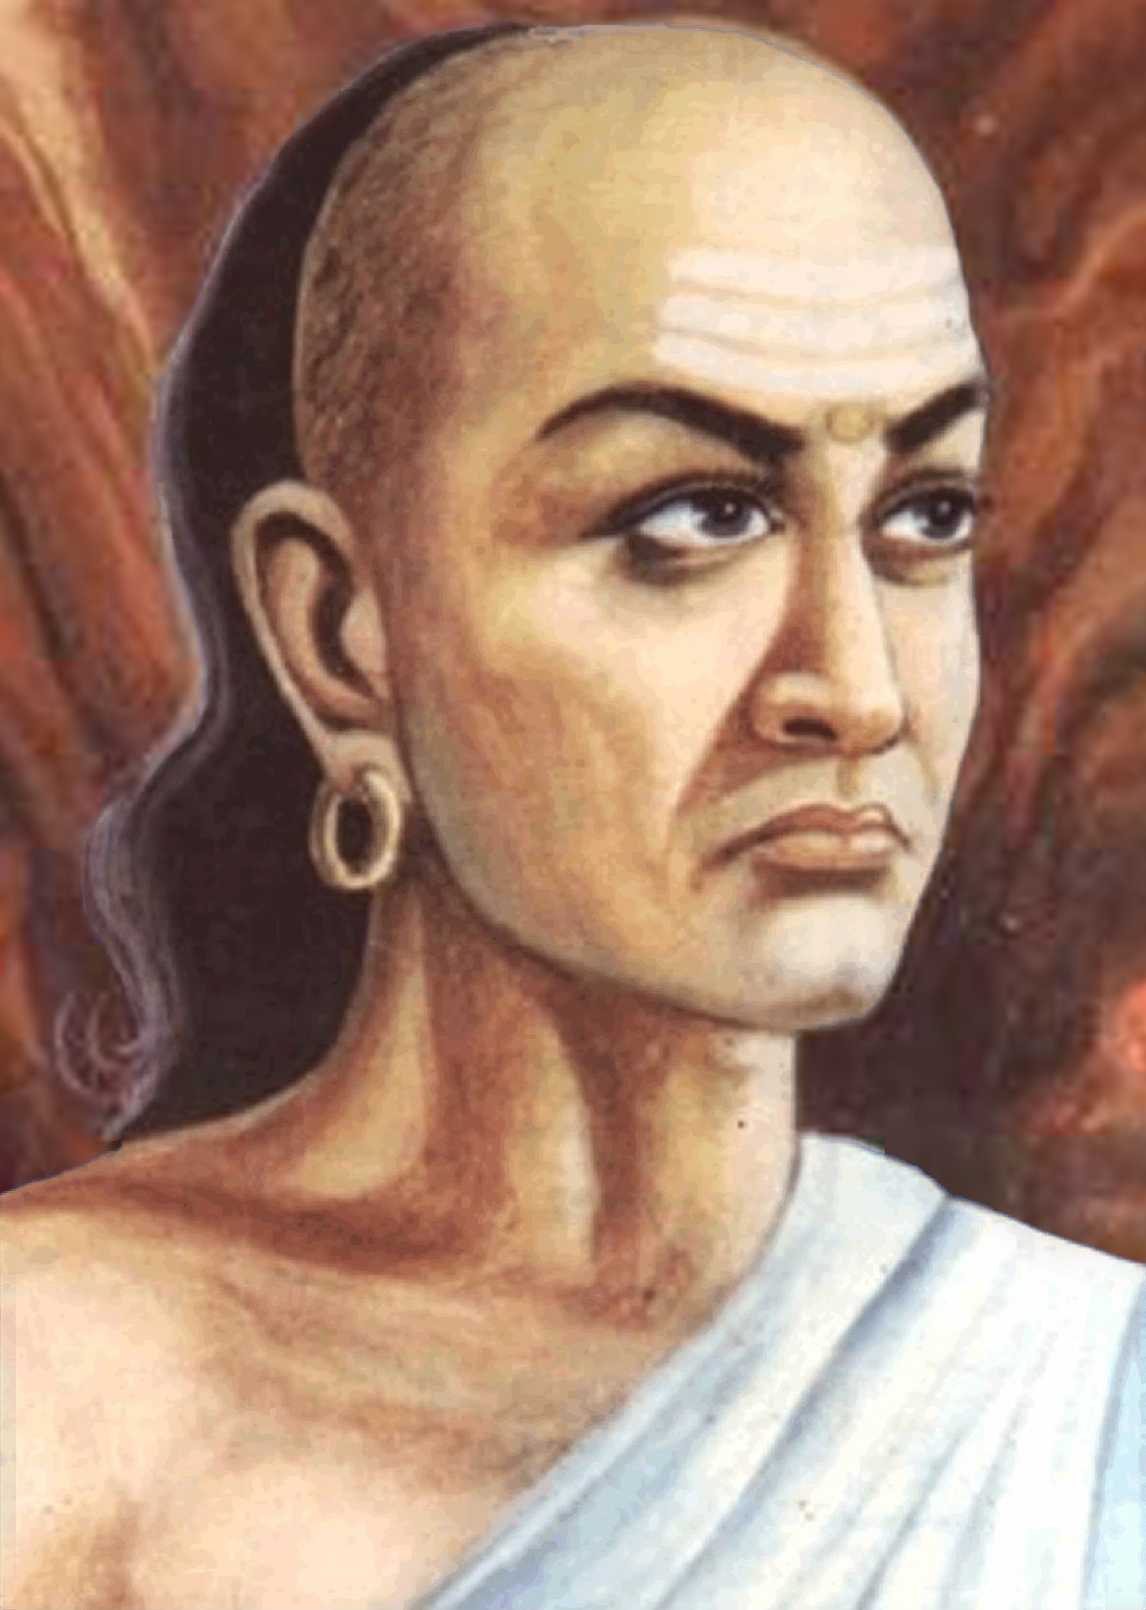
จาณักยะ

| honorific_prefix = อาจารย์
| name = จาณักยะ
| image = Chanakya artistic depiction.jpg
| caption = จาณักยะบนหน้าปกคำแปล "อรรถศาสตร์ (ตำรา)|อรรถศาสตร์" ใน ค.ศ. 1915 โดย R. Shamasastry
| birth_place = 375 ปีก่อน ค.ศ. ที่หมู่บ้าน Chanaka ในภูมิภาค Golla อินเดียใต้ (ตำนานเชน);หรือที่ตักศิลา (ตำนานพุทธ)
| death_place = 283 ปีก่อน ค.ศ. ปาฏลีบุตร จักรวรรดิเมารยะ
| occupation = ครู|อาจารย์, นักปราชญ์, นักเศรษฐศาสตร์, นักกฎหมาย, ผู้ให้คำปรึกษาของพระเจ้าจันทรคุปต์
| known_for = มีส่วนสำคัญในการก่อตั้งจักรวรรดิเมารยะ"อรรถศาสตร์ (ตำรา)|อรรถศาสตร์'จาณักยนีติ"
| office = อำมาตย์แห่งจักรวรรดิเมารยะ
| predecessor = สถาปนาตำแหน่ง
จาณักยะ (375–283 ก่อนคริสตกาล) เป็นผู้รู้รอบด้านชาวอินเดียโบราณที่ทำหน้าที่เป็นครู นักเขียน นักยุทธศาสตร์ นักปราชญ์ นักเศรษฐศาสตร์ นักกฎหมาย และนักการเมือง ตามธรรมเนียมระบุตัวตนเป็น เกาฏิลยะ หรือ วิษณุคุปต์ ที่เป็นผู้เขียนตำราการเมืองอินเดียโบราณชื่อ "อรรถศาสตร์ (ตำรา)|อรรถศาสตร์" ตำรานี้มีอายุคร่าว ๆ ระหว่างศตวรรษที่ 4 ก่อนคริสต์ศักราช ถึงคริสต์ศตวรรษที่ 3 ทำให้เขาถือเป็นผู้บุกเบิกศาสตร์ในด้านรัฐศาสตร์และเศรษฐศาสตร์ในอินเดีย และผลงานของเขาถือเป็นงานก่อนหน้าที่สำคัญต่อเศรษฐศาสตร์คลาสสิกL. K. Jha, K. N. Jha (1998). "Chanakya: the pioneer economist of the world", "International Journal of Social Economics" 25 (2–4), p. 267–282.Waldauer, C., Zahka, W.J. and Pal, S. 1996. Kauṭilya's Arthashastra: A neglected precursor to classical economics. "Indian Economic Review", Vol. XXXI, No. 1, pp. 101–108.Tisdell, C. 2003. A Western perspective of Kauṭilya's Arthashastra: does it provide a basis for economic science? "Economic Theory, Applications and Issues Working Paper No. 18". Brisbane: School of Economics, The University of Queensland.Sihag, B.S. 2007. Kauṭilya on institutions, governance, knowledge, ethics and prosperity. "Humanomics" 23 (1): 5–28. ผลงานของเขาสูญหายในช่วงเกือบสิ้นสุดสมัยจักรวรรดิคุปตะเมื่อคริสต์ศตวรรษที่ 6 และไม่มีผู้ค้นพบใหม่จนกระทั่งต้นคริสต์ศตวรรษที่ 20
ประมาณ 321 ปีก่อน ค.ศ. จาณักยะช่วยให้พระเจ้าจันทรคุปต์ จักรพรรดิเมารยะองค์แรก ขึ้นมามีอำนาจ และได้รับการยกย่องอย่างกว้างขวางว่ามีบทบาทสำคัญต่อการสถาปนาจักรวรรดิเมารยะ จาณักยะทำหน้าที่เป็นหัวหน้าที่ปรึกษาให้แก่ทั้งพระเจ้าจันทรคุปต์กับพระเจ้าพินทุสาร พระราชโอรส
== ภูมิหลัง ==
=== แหล่งที่มาข้อมูล ===
ข้อมูลประวัติศาสตร์ที่มีการบับทึกของจาณักยะมีน้อยมาก: สิ่งที่นักประวัติศาสตร์รู้เกี่ยวกับเขาส่วนใหญ่มาจากข้อมูลกึ่งตำนาน Thomas Trautmann ระบุข้อมูลจำเพาะของจาณักยะ-จันทรคุปต์"กถา" (ตำนาน) โบราณ 4 แหล่ง:
สิ่งที่ปรากฏในทั้ง 4 ฉบับคือ จาณักยะรู้สึกถูกเหยียดหยามจากกษัตริย์นันทะ และสาบานว่าจะทำลายพระองค์ หลังโค่นกษัตริย์นันทะได้แล้ว เขาก็แต่งตั้งจันทรคุปต์เป็นกษัตริย์องค์ใหม่
=== ฉบับพุทธ ===
==อ้างอิง==
== บรรณานุกรม ==
*
*
* citation |last=Singh |first=Upinder |author-link=Upinder Singh |title=A History of Ancient and Early Medieval India: From the Stone Age to the 12th Century |publisher=Pearson Education |year=2016 |isbn=978-93-325-6996-6 |ref=
*
*
==แหล่งข้อมูลอื่น==
* Kautilya Arthashastra English translation by R. Shamasastry 1956 (revised edition with IAST diacritics and interwoven glossary)
* Chanakya Nitishastra: English translation by Miles Davis.
Category:จาณักยะ|
หมวดหมู่:นักปรัชญาชาวอินเดีย